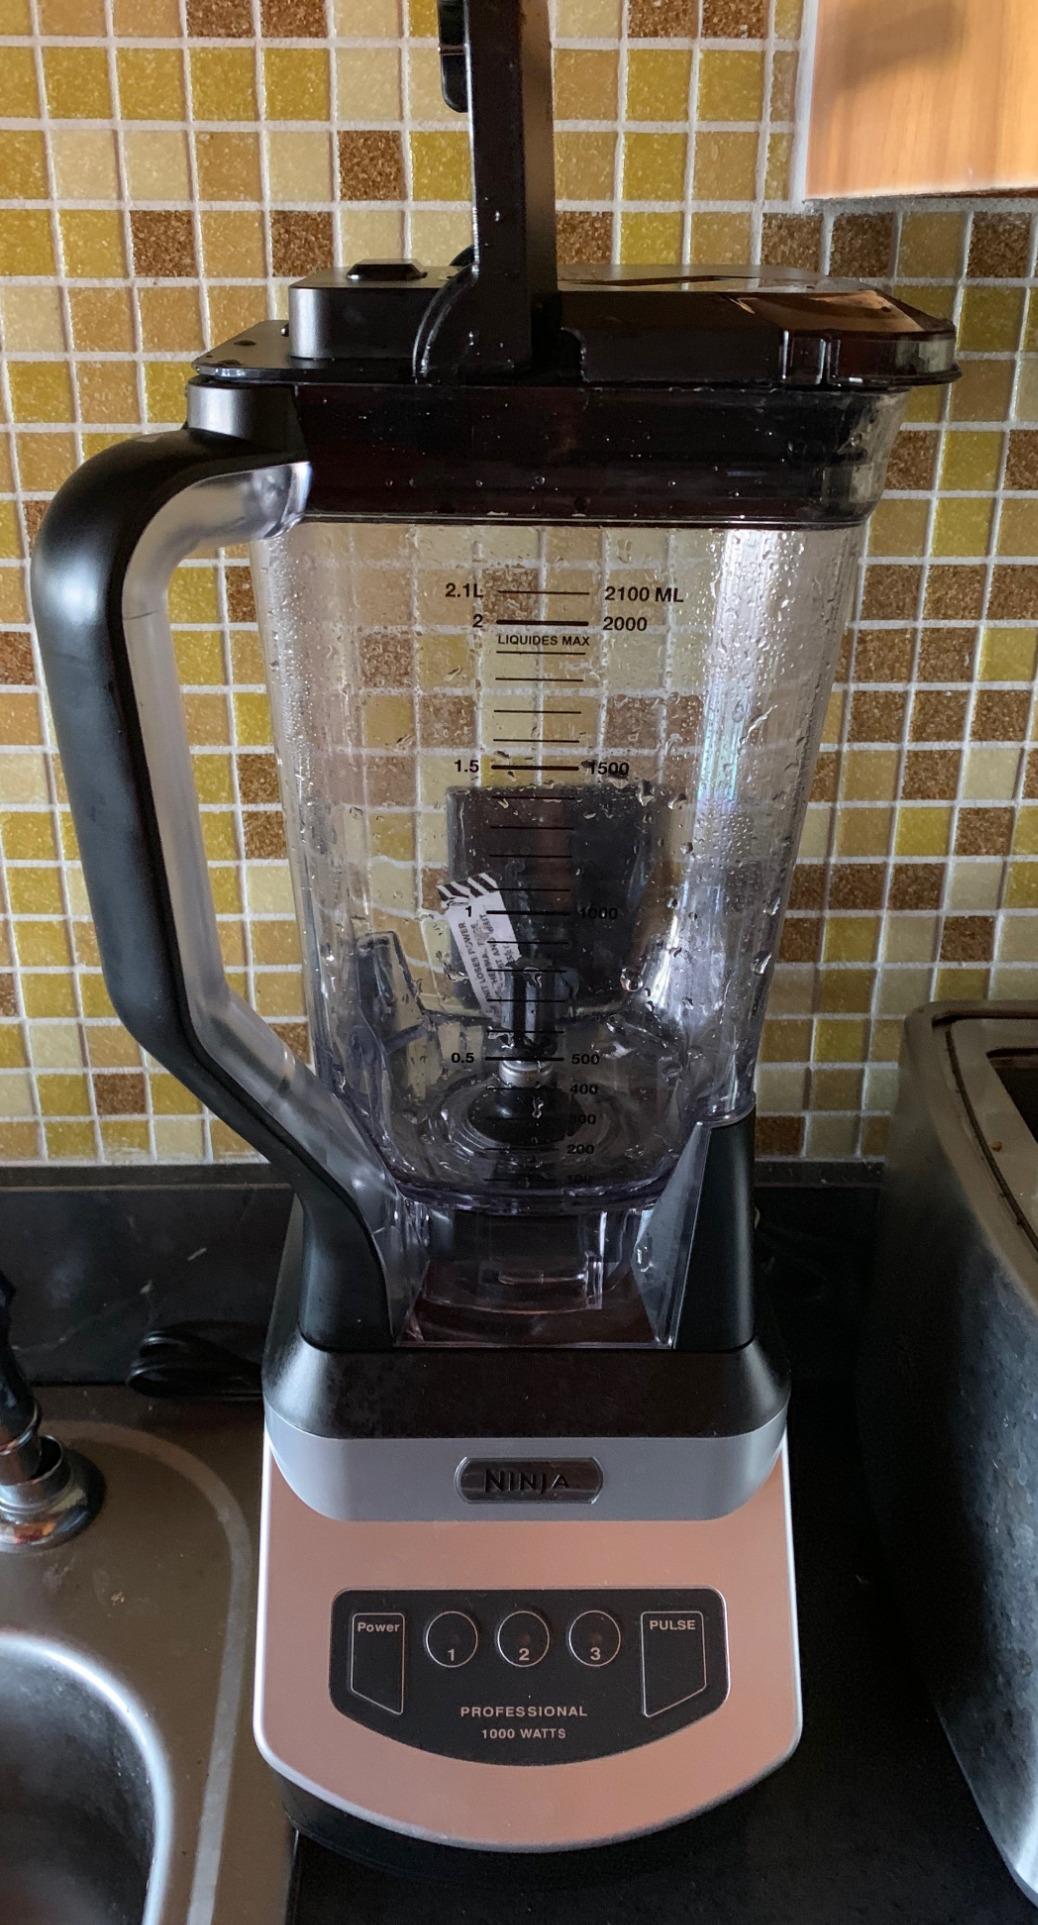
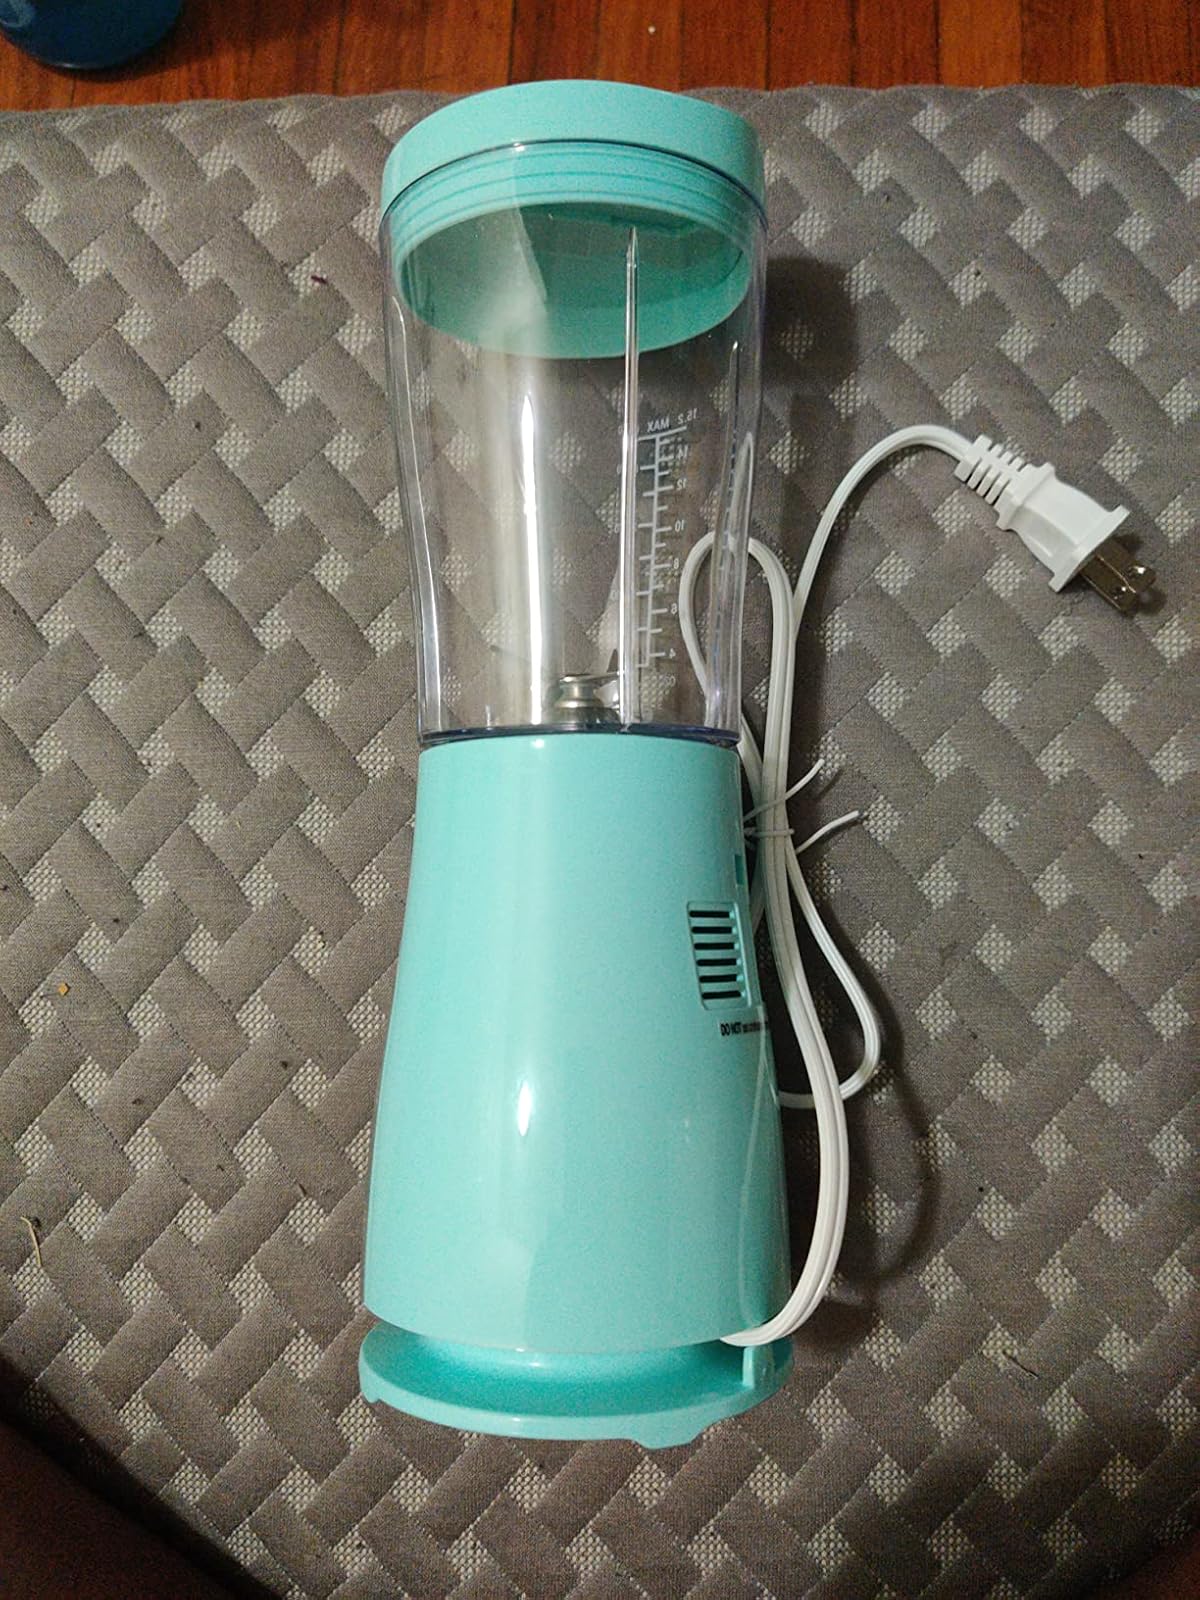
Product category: items_blender
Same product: no